Limburg (Belgium)

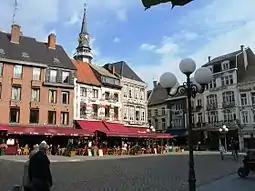
View of the Great Market place in Limburg's capital Hasselt

Limburg (or), also known as Belgian Limburg, is a province in Belgium. It is the easternmost of the five Dutch-speaking provinces that together form the Region of Flanders, which is one of the three main political and cultural sub-divisions of modern-day Belgium. As of January 2024, Limburg had a population of 0.9 million.